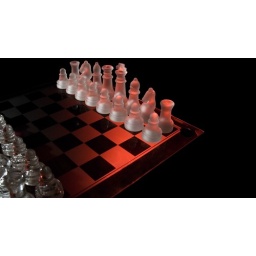
Strobist Info:Nikon SB24 w/Red Gel underneath the glass table that the chess board is sitting on.Triggered with Cactus Triggers